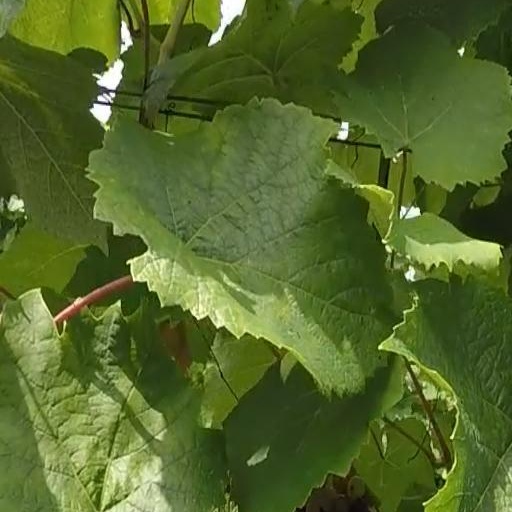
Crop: grape